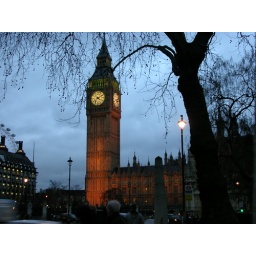
This is a picture of the famous Big Ben and its clock tower in London England.